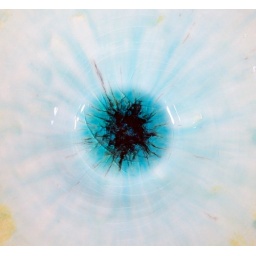
handmade ceramic fruit bowl by tootallspottery (12)